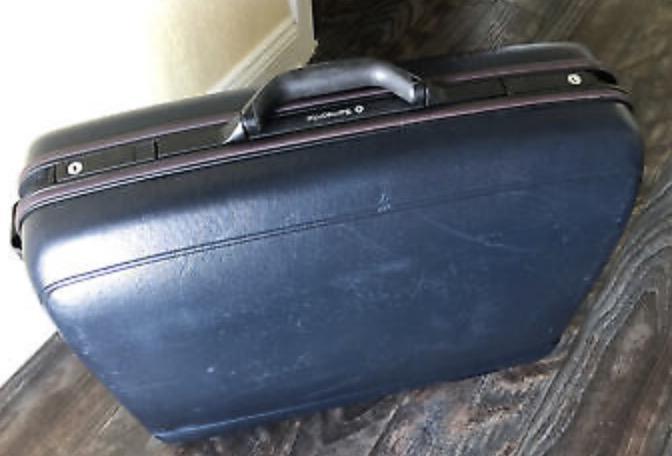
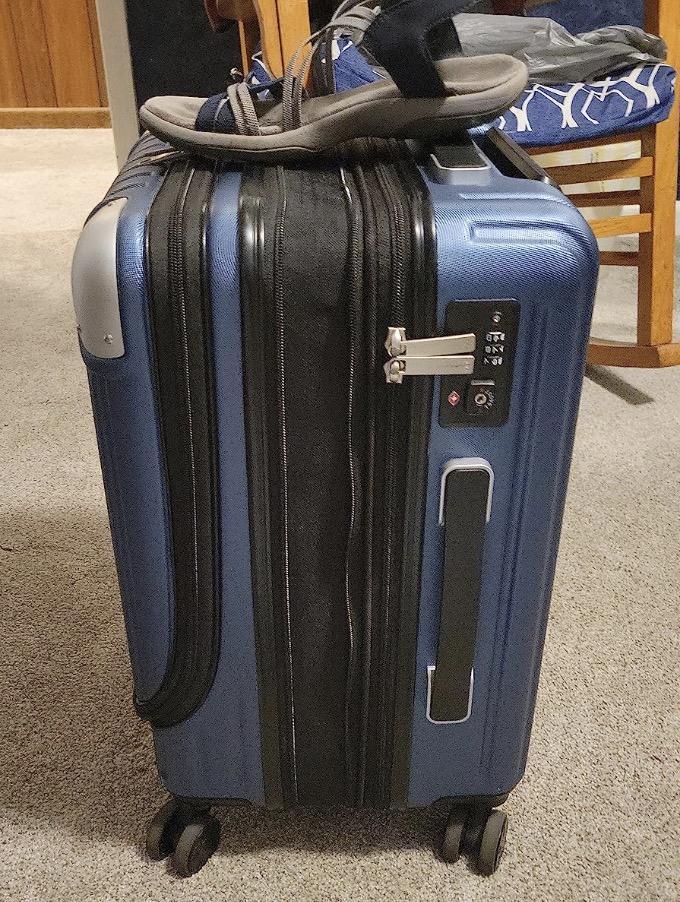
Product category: items_tea
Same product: no